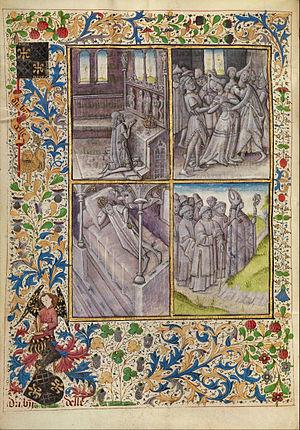
Le Maître aux grisailles fleurdelisées désigne par convention un enlumineur actif entre 1460 et 1480 à Lille. Il doit son nom à son usage presque exclusif de la technique de grisaille et sa propension à placer des fleurs de lys sur le cadre de ses miniatures. Employé à plusieurs reprises par Jean de Wavrin, il est proche d'autres enlumineurs de la ville comme le Maître du Champion des dames ou le Maître de Wavrin.